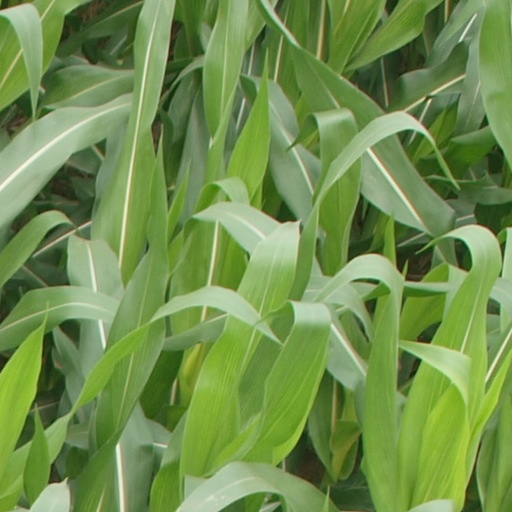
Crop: maize; corn